Bramley Fall stone

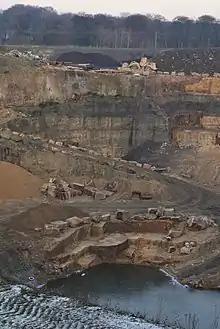
Blackhill Quarry, Bramhope

The modern main source of Bramley Fall stone is the Blackhill Quarry operated by Mone Bros Ltd at Kings Road, Eccup, Bramhope, Leeds. The quarry is next to Golden Acre Park. In 2011, four thousand tonnes of Bramley Fall sandstone, sourced at Blackhill, was used to widen Blackfriars Bridge when the new railway station was being constructed.